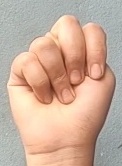
ASL sign: N